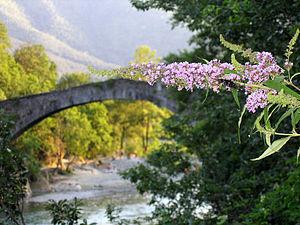
Lans-l'Hermitage, est une commune de la ville métropolitaine de Turin dans le Piémont en Italie.